Saadow

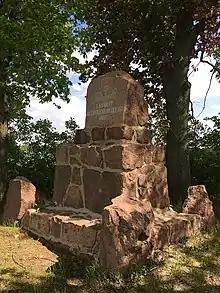
County Commissioner Monument near Saadow

The County Commissioner Monument, restored in the spring of 2022, is located on Liptener Strasse, east of the village. It bears the inscription "COUNTY COMMISSIONER, THE LUGKECKE THANKS YOU 1905." and above it the family coat of arms with the Latin saying "QUID NON DILECTIS" (English: "What don't we do for the ones we love"). The monument refers to the County Commissioner of the Calau district from 1900 to 1919, Count Karl Alphons von Pourtalès (1861–1930), from Laasow (Vetschau/Spreewald). The monument was erected due to the commissioner's commitment in the region once shaped by the large Lug lake.